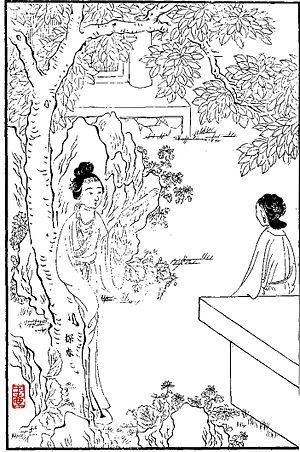
Jia Désir du Printemps, tierce-née des Demoiselles Printemps.